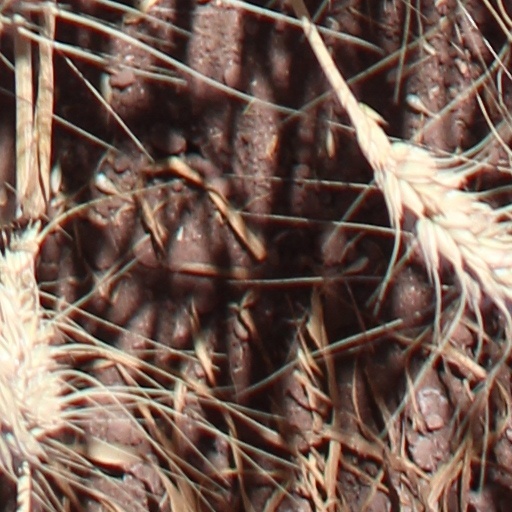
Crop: wheat